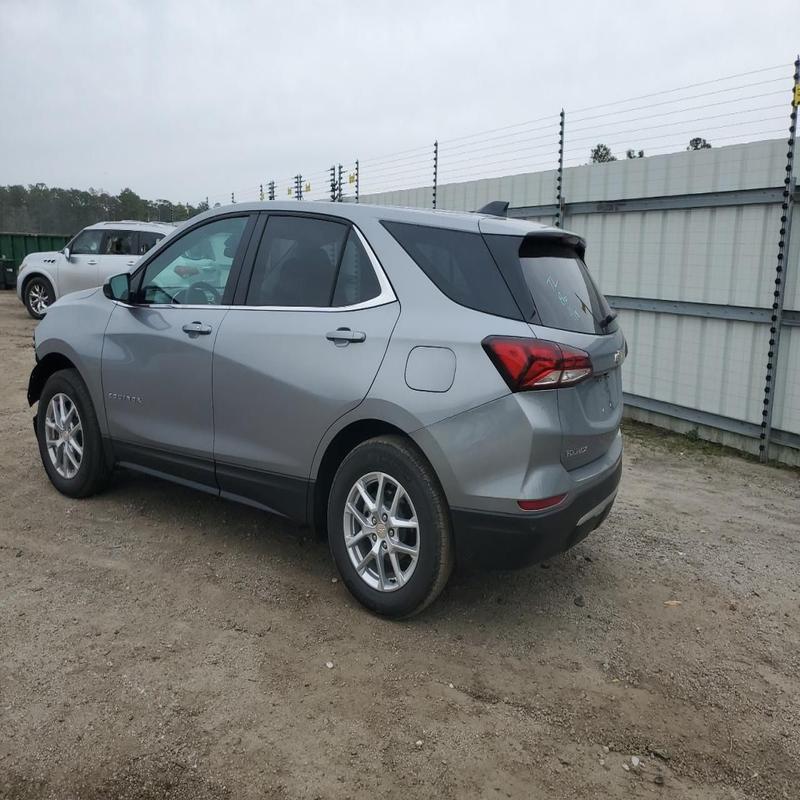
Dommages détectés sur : plaque d'immatriculation arrière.
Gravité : majeur